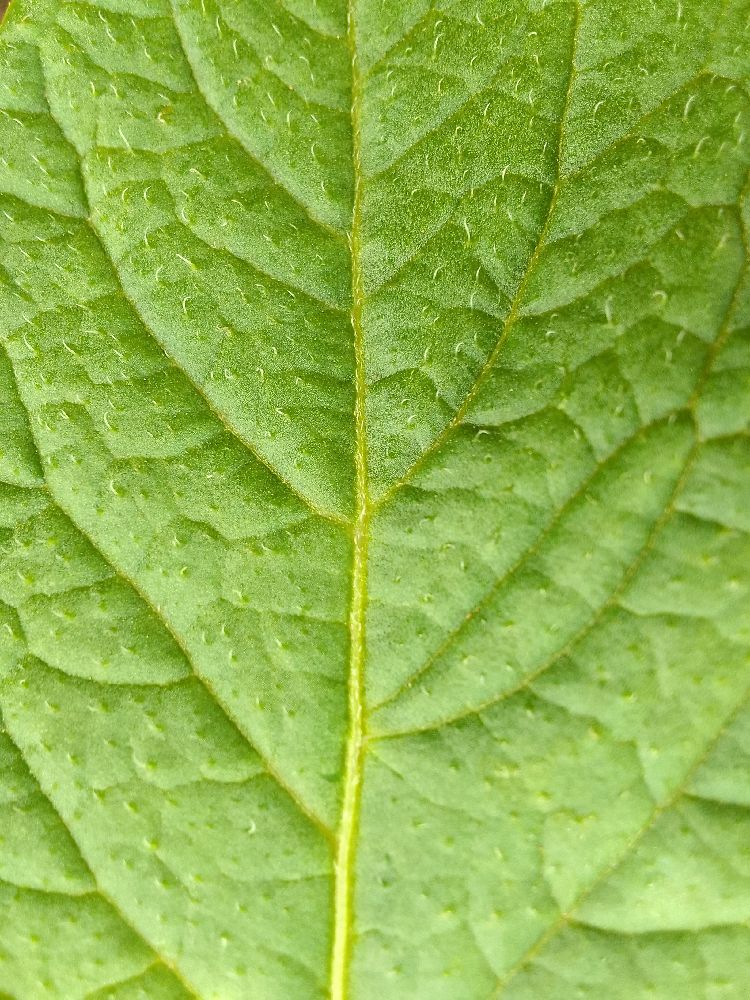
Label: Healthy